Palace of Vélaz de Medrano

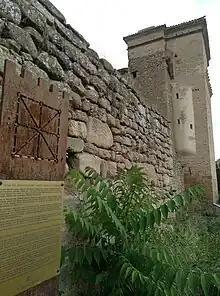
The ricohombre Ferrán Vélaz de Medrano rebuilt the Palace of Velaz de Medrano in the mid 15th century.

The Palace of Vélaz de Medrano ("Castillo Palacio de Cabo de Armería de los Vélaz de Medrano de Igúzquiza") was recognized as a "palacio de cabo de armería" []—a head of armory—within the Kingdom of Navarre. The strong house is listed as an armory corporal in the official records of the kingdom and was historically linked to the noble lineage of the Medrano family. The fortified house of Igúzquiza was always considered an armory headquarters palace.